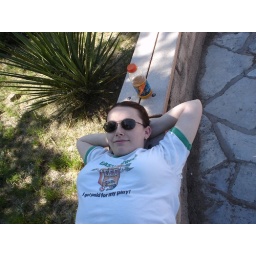
&amp;quot;Big Bend&amp;quot; national park, big bend texas chisos mountains cute girl in shades